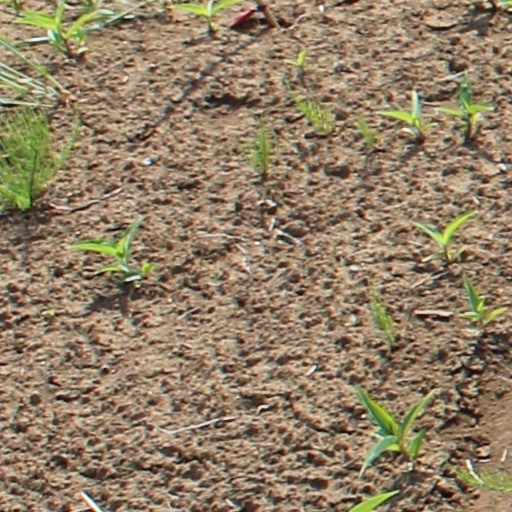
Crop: wheat